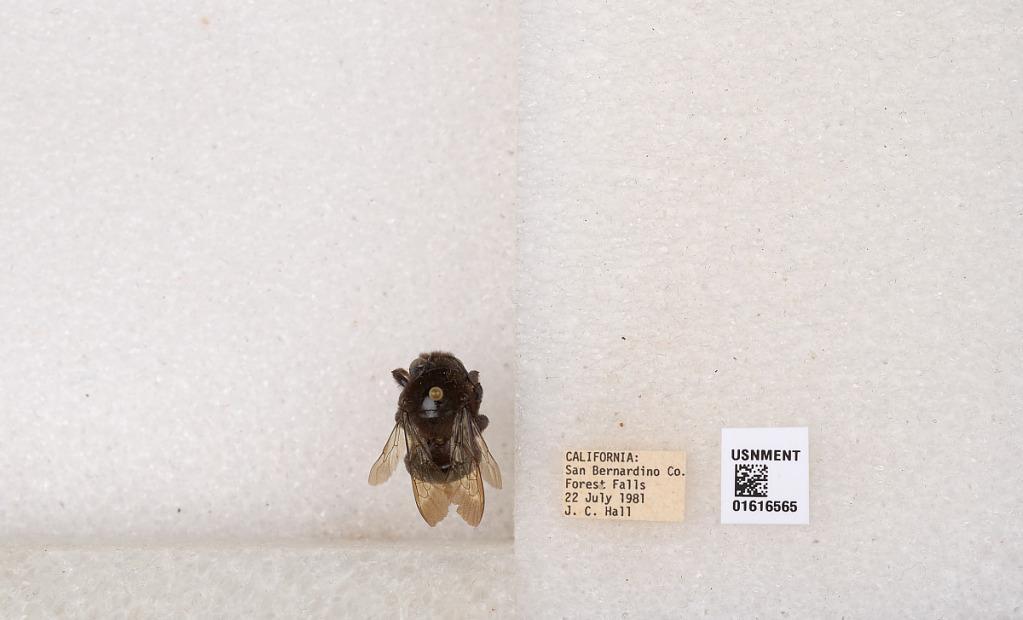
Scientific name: Xylocopa (Notoxylocopa) tabaniformis orpifex Smith
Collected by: J. Hall
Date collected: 1981-7-22
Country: United States
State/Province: California
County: San Bernardino
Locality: Forest Falls
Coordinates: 34.0883, -116.92